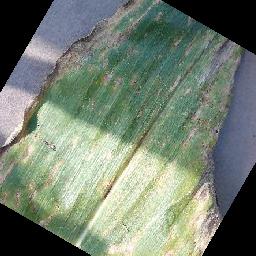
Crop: corn
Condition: (maize)_cercospora_spot_gray_spot